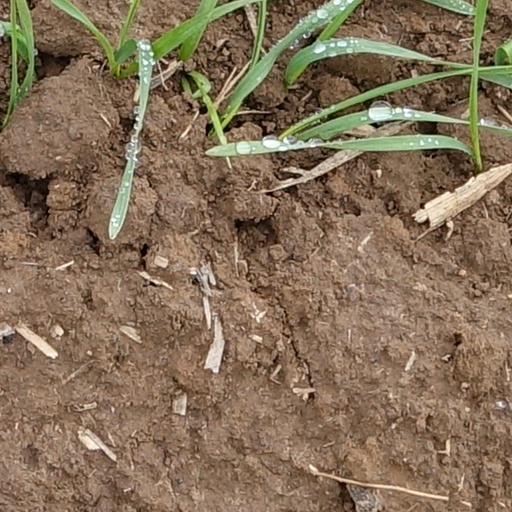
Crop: wheat